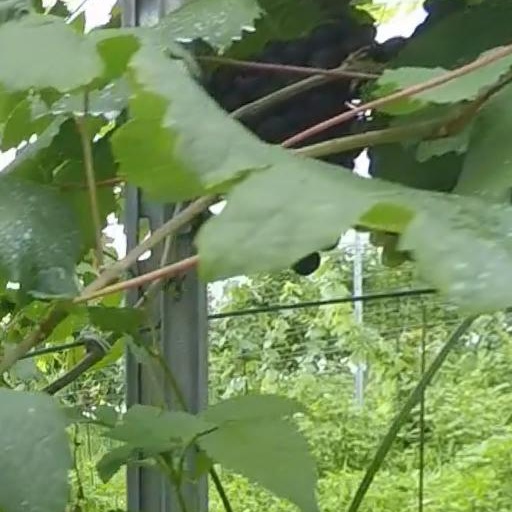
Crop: grape